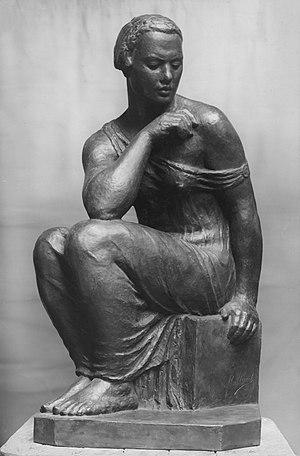
Photo de la figure du monument Victor-Bérard du lycée de Morez.
La sculpture est une activité artistique qui consiste à concevoir et réaliser des formes en volume, en relief, soit en ronde-bosse, en haut-relief, en bas-relief, par modelage, par taille directe, par soudure ou assemblage. Le terme de sculpture désigne également l'objet résultant de cette activité.
Robert Wlérick, né le 13 avril 1882 à Mont-de-Marsan, mort le 7 mars 1944 à Paris, est un sculpteur français.
Le lycée Victor-Bérard est un établissement d'enseignement secondaire et supérieur public français. Il est situé à Morez sur la commune des Hauts-de-Bienne.